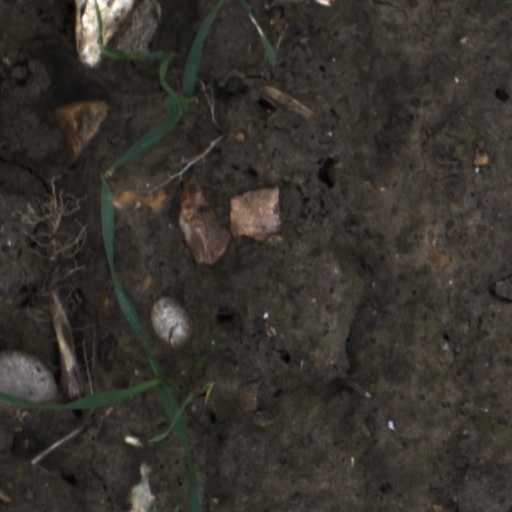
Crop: wheat